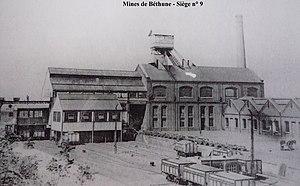
La Fosse n° 9 de la Compagnie des mines de Béthune était un charbonnage constitué d'un seul puits situé à Annequin, Pas-de-Calais, Nord-Pas-de-Calais, France.
La Compagnie des mines de Béthune est une compagnie minière qui a exploité la houille à Bully-les-Mines, Vermelles, Loos-en-Gohelle, Mazingarbe, Auchy-les-Mines, Annequin, Sains-en-Gohelle et Grenay, dans le Bassin minier du Nord-Pas-de-Calais. Elle est parfois dénommée Compagnie de Grenay, en raison du nom de sa concession.